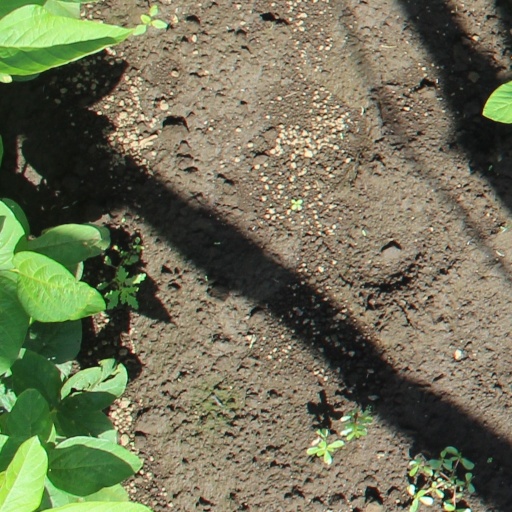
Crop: soybean